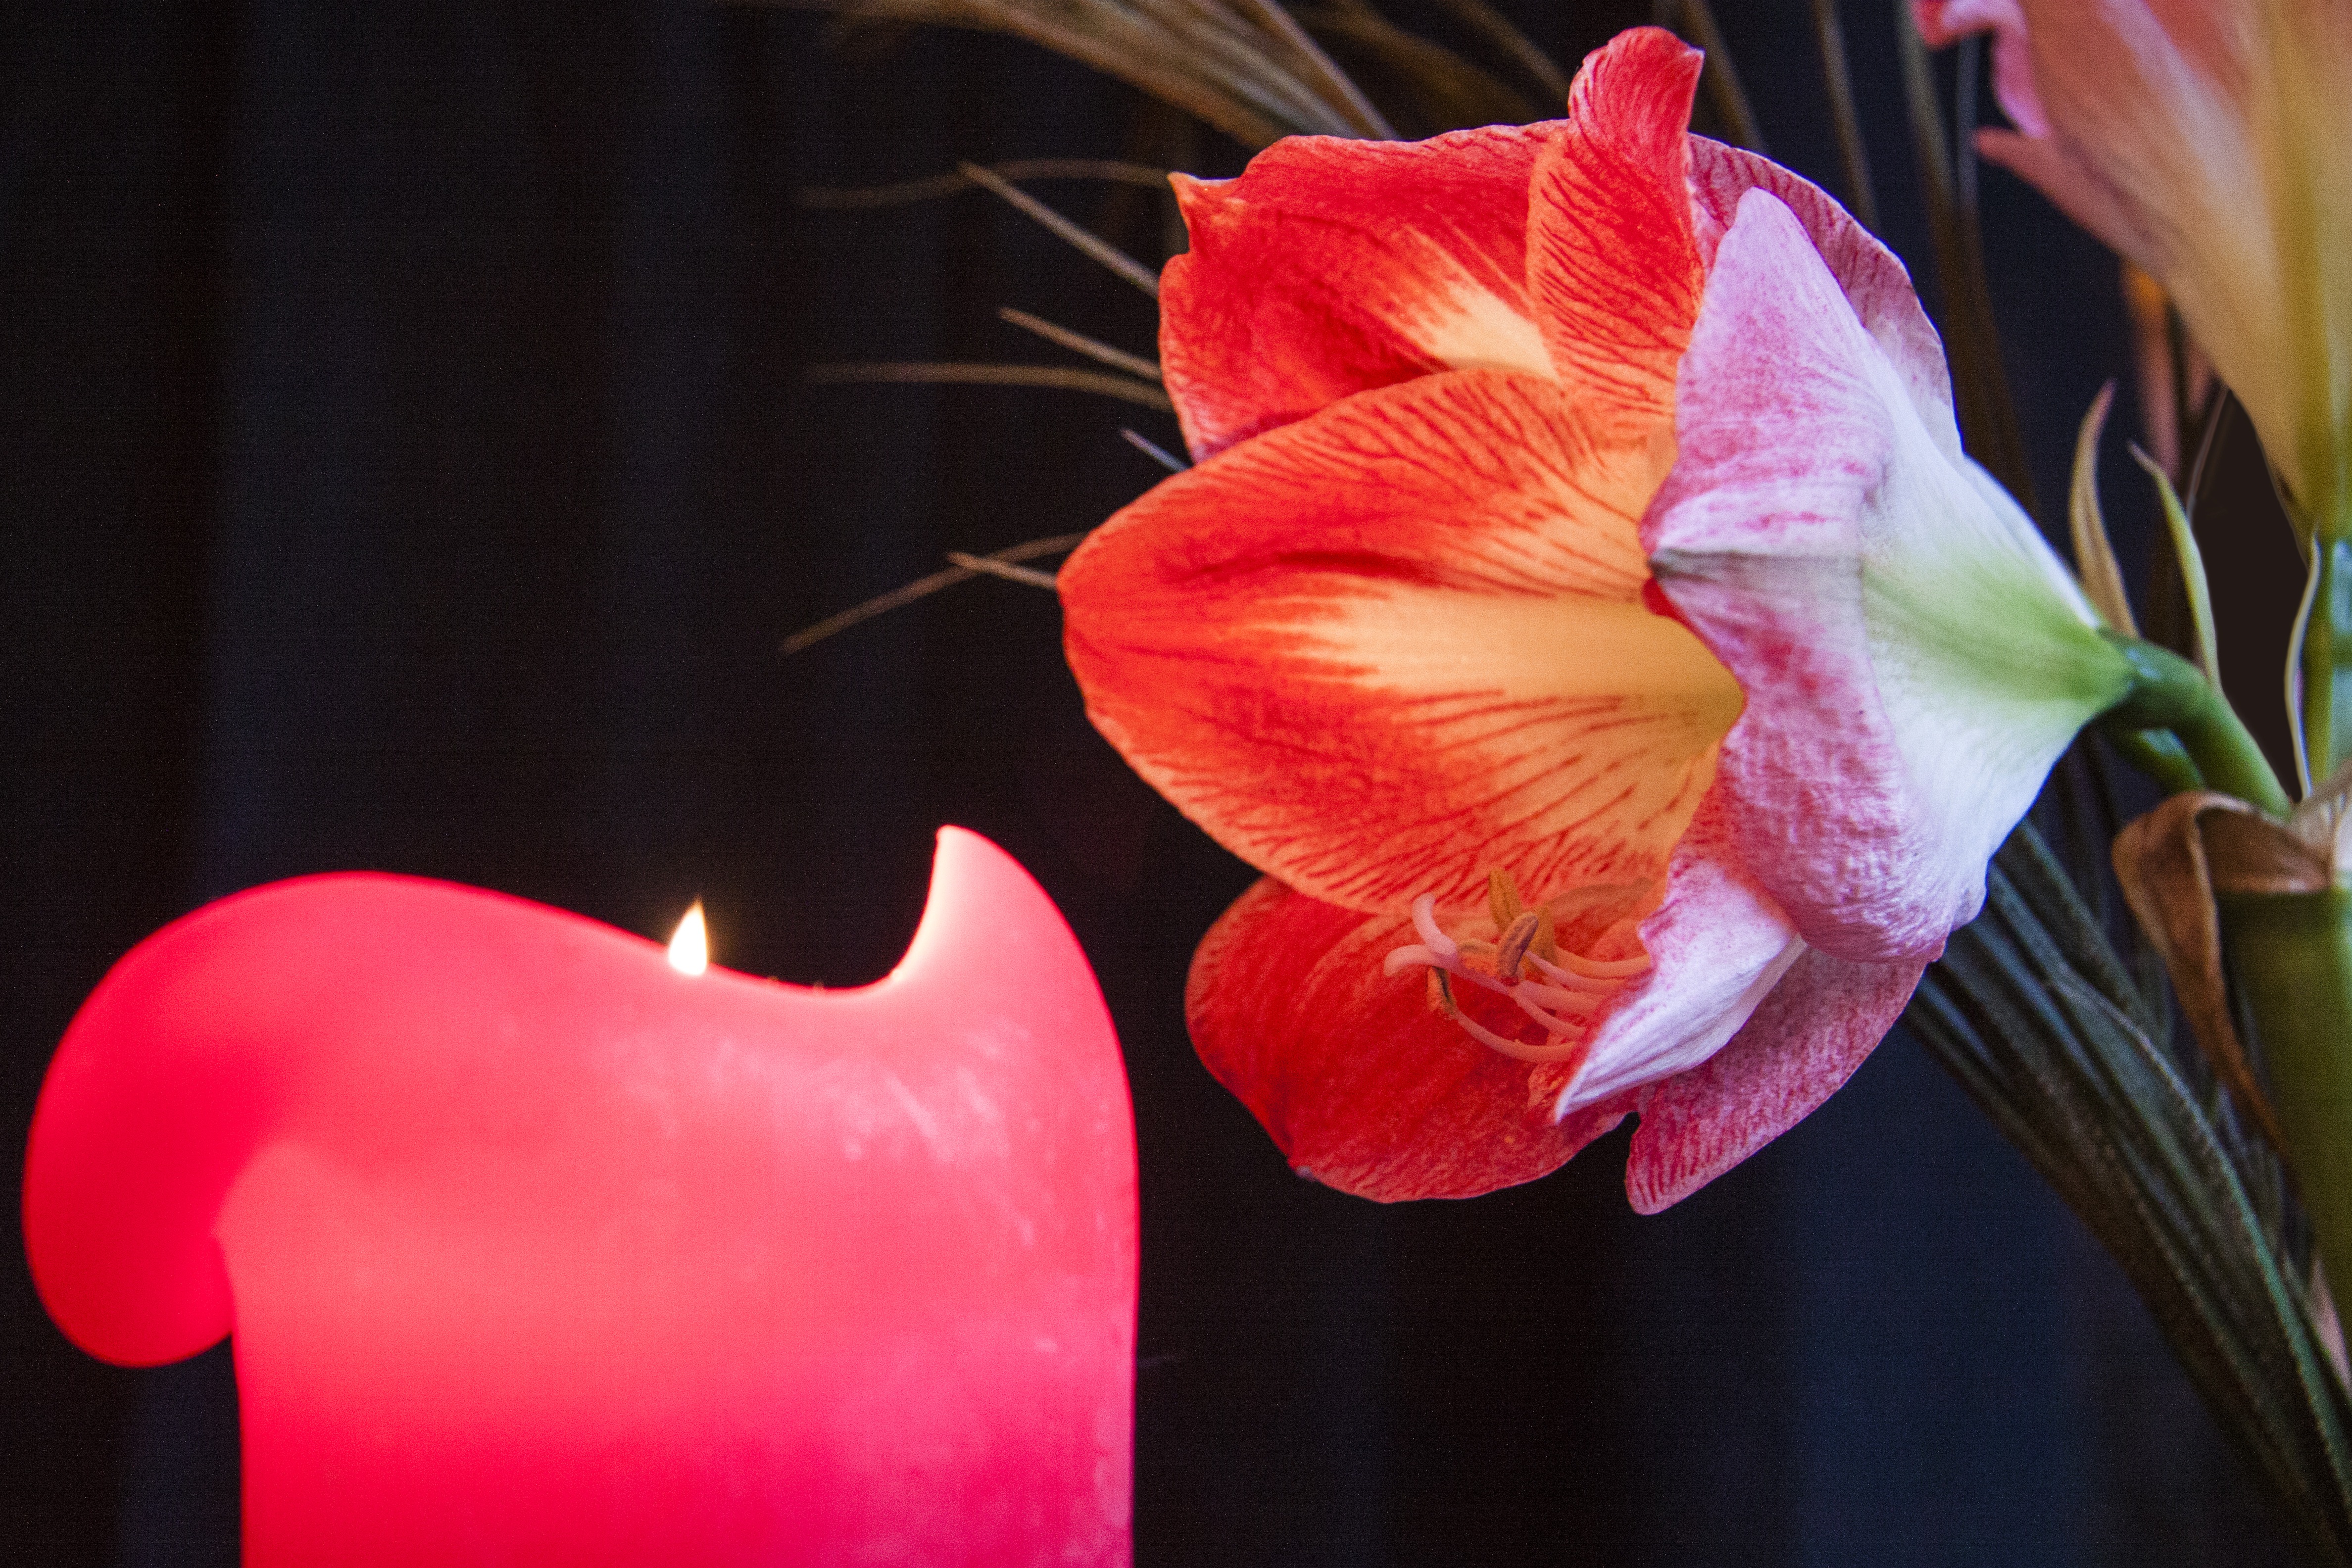
plant, flower, petal, red, botany, pink, candle, close, advent, candlelight, floristry, early, amaryllis, macro photography, flowering plant, land plant, amaryllis belladonna, doldiger pollen